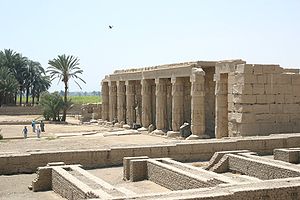
Seti 1.
Seti I's tempel der står ved Qurna.
Seti I var den anden farao i det 19. dynasti fra det gamle Egypten. Han var en søn af Ramses I og hans gemalinde Sitre. Seti var farao fra 1294 f.kr. til 1279 f.Kr. Begravet i Kongernes Dal i graven betegnet KV17.